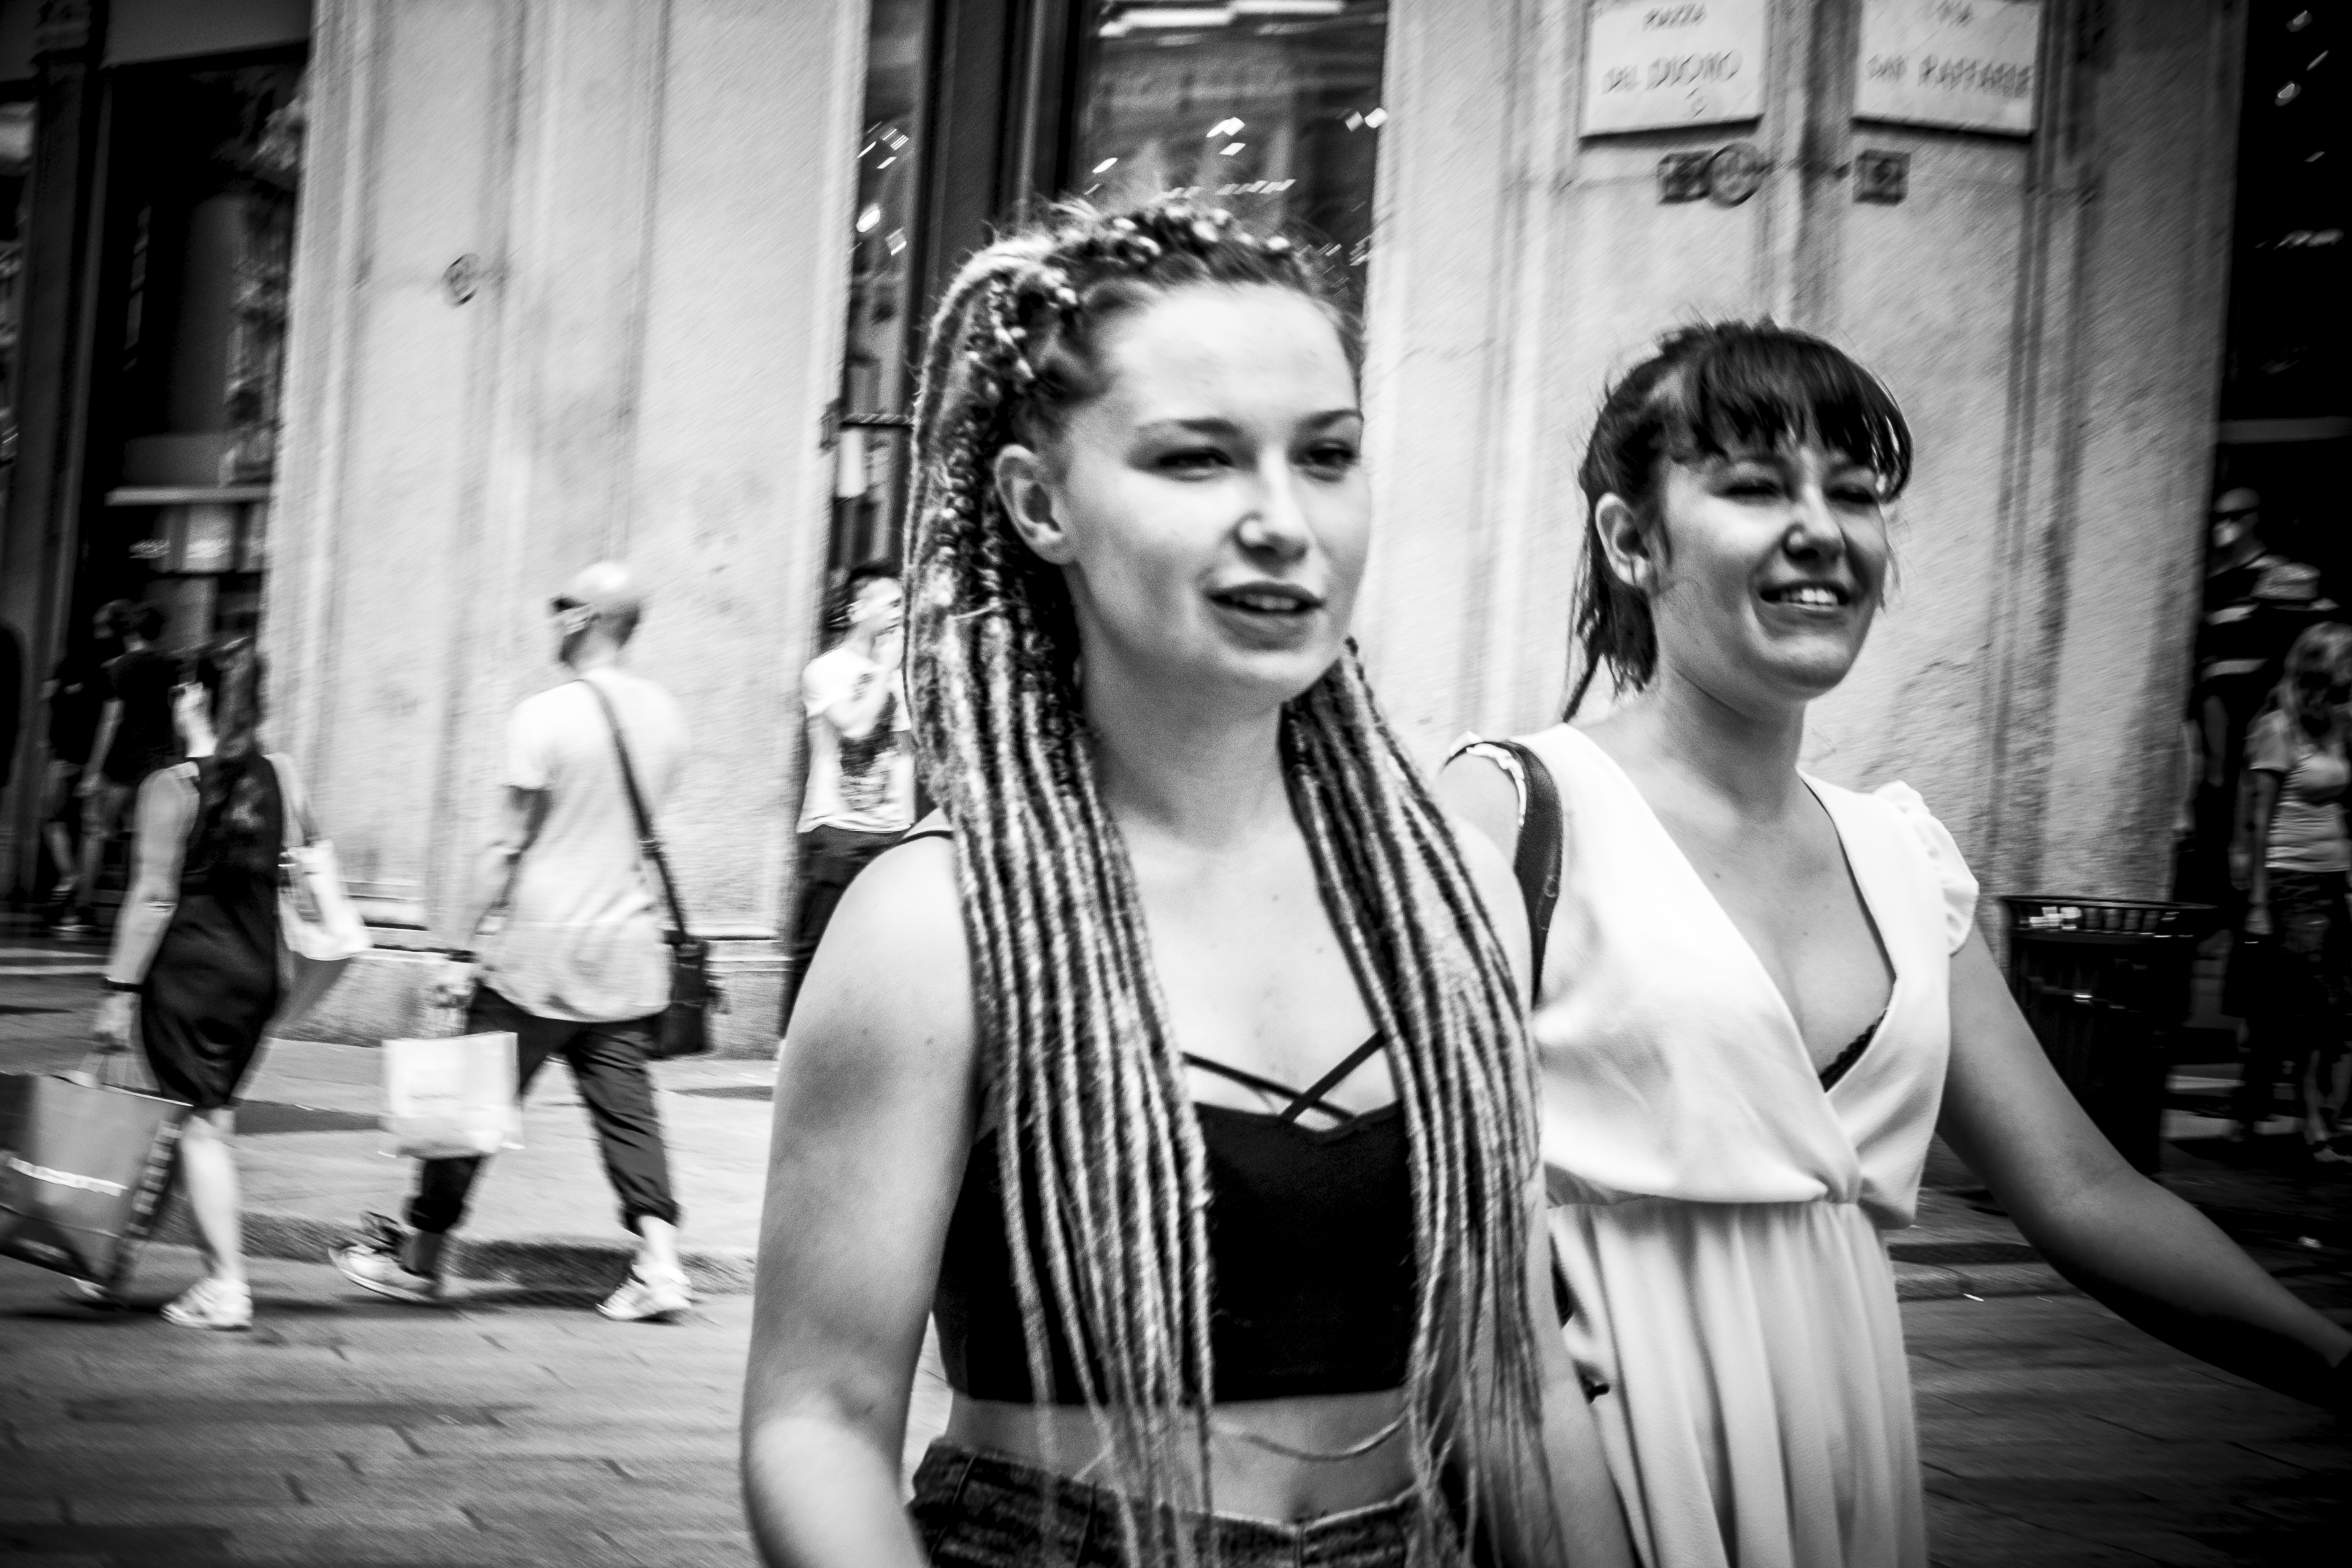
person, black and white, road, white, street, photography, urban, travel, fujifilm, model, italy, fashion, black, monochrome, bw, blackandwhite, blackwhite, infrastructure, ngc, photograph, snapshot, it, fuji, milan, fujixt1, fujix, noireblanc, milano, lombardia, italymilano, monochrome photography, film noir